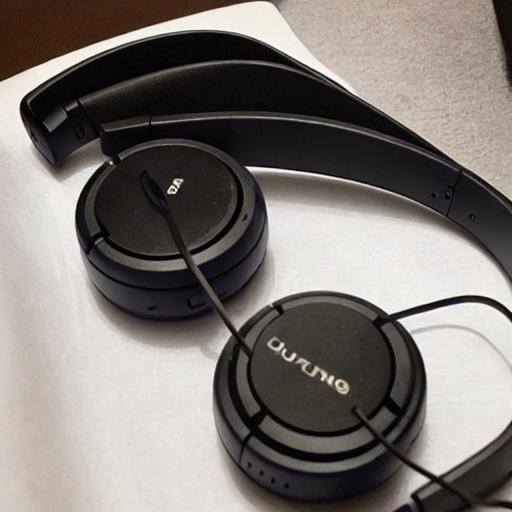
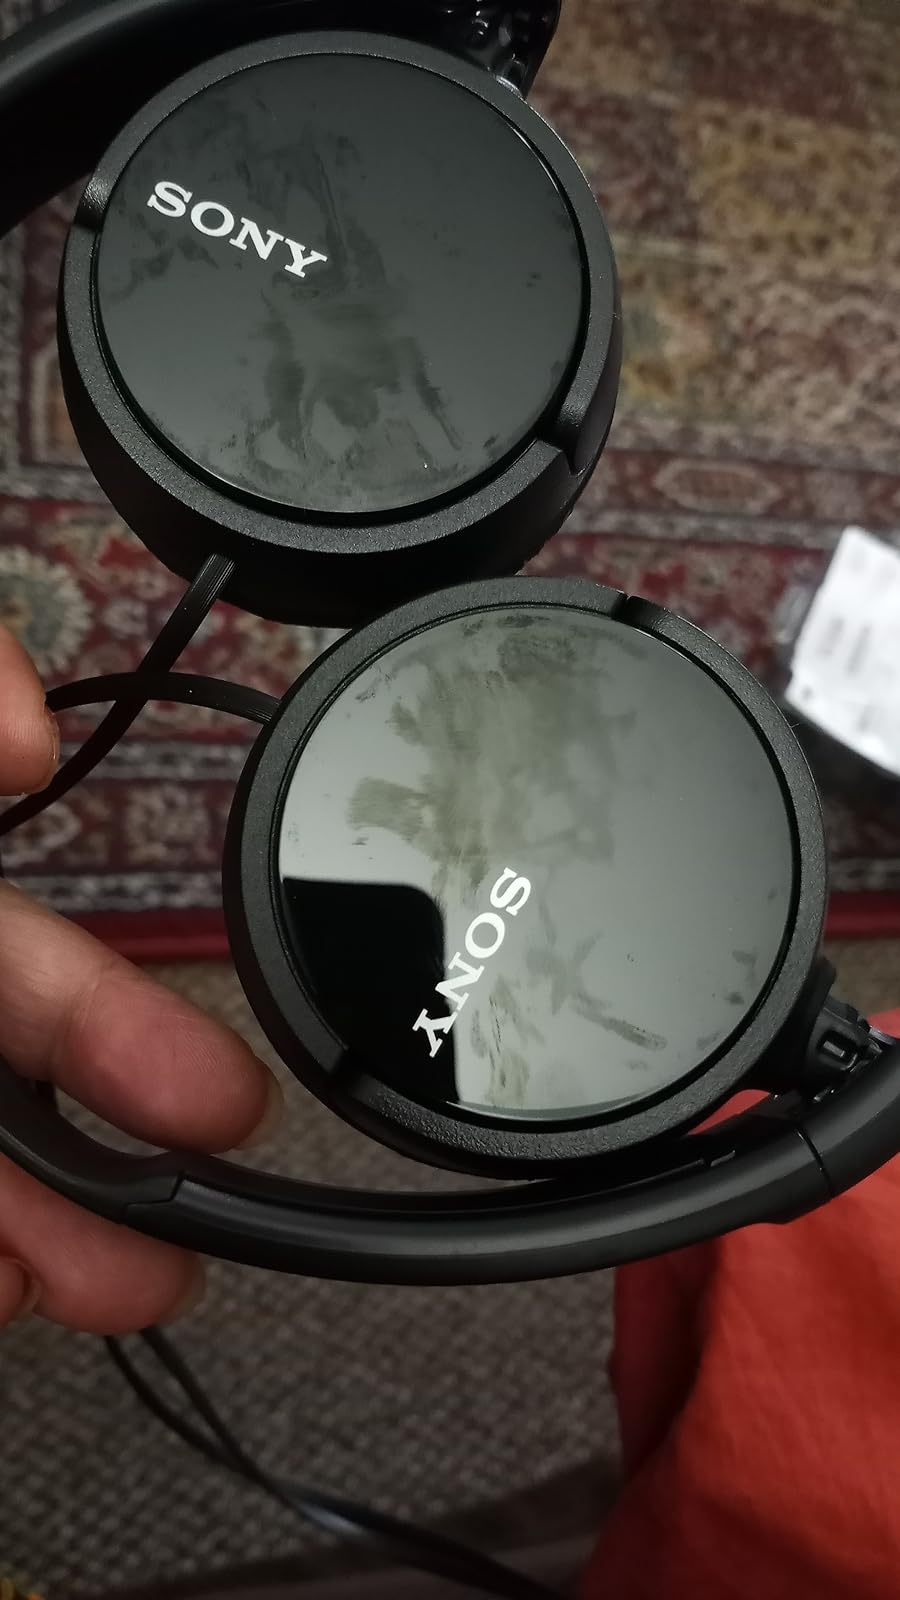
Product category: headphones
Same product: no